Ethnic hatred

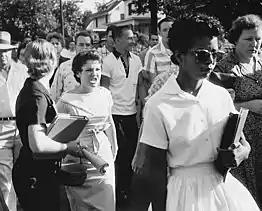
Hazel Massery yelling at Elizabeth Eckford in a display of racial hatred in 1957.

Ethnic hatred, inter-ethnic hatred, racial hatred, or ethnic tension refers to notions and acts of prejudice and hostility towards an ethnic group to varying degrees.